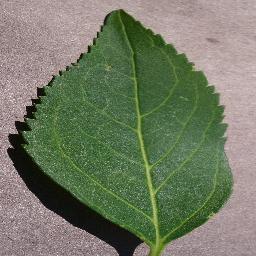
Label: Cherry___healthy